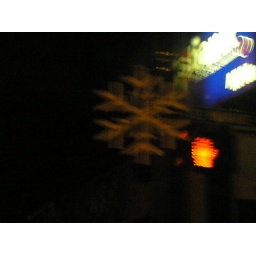
snowflake on the street lamp posts in portland, on......steele..maybe...